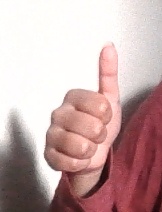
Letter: aleff